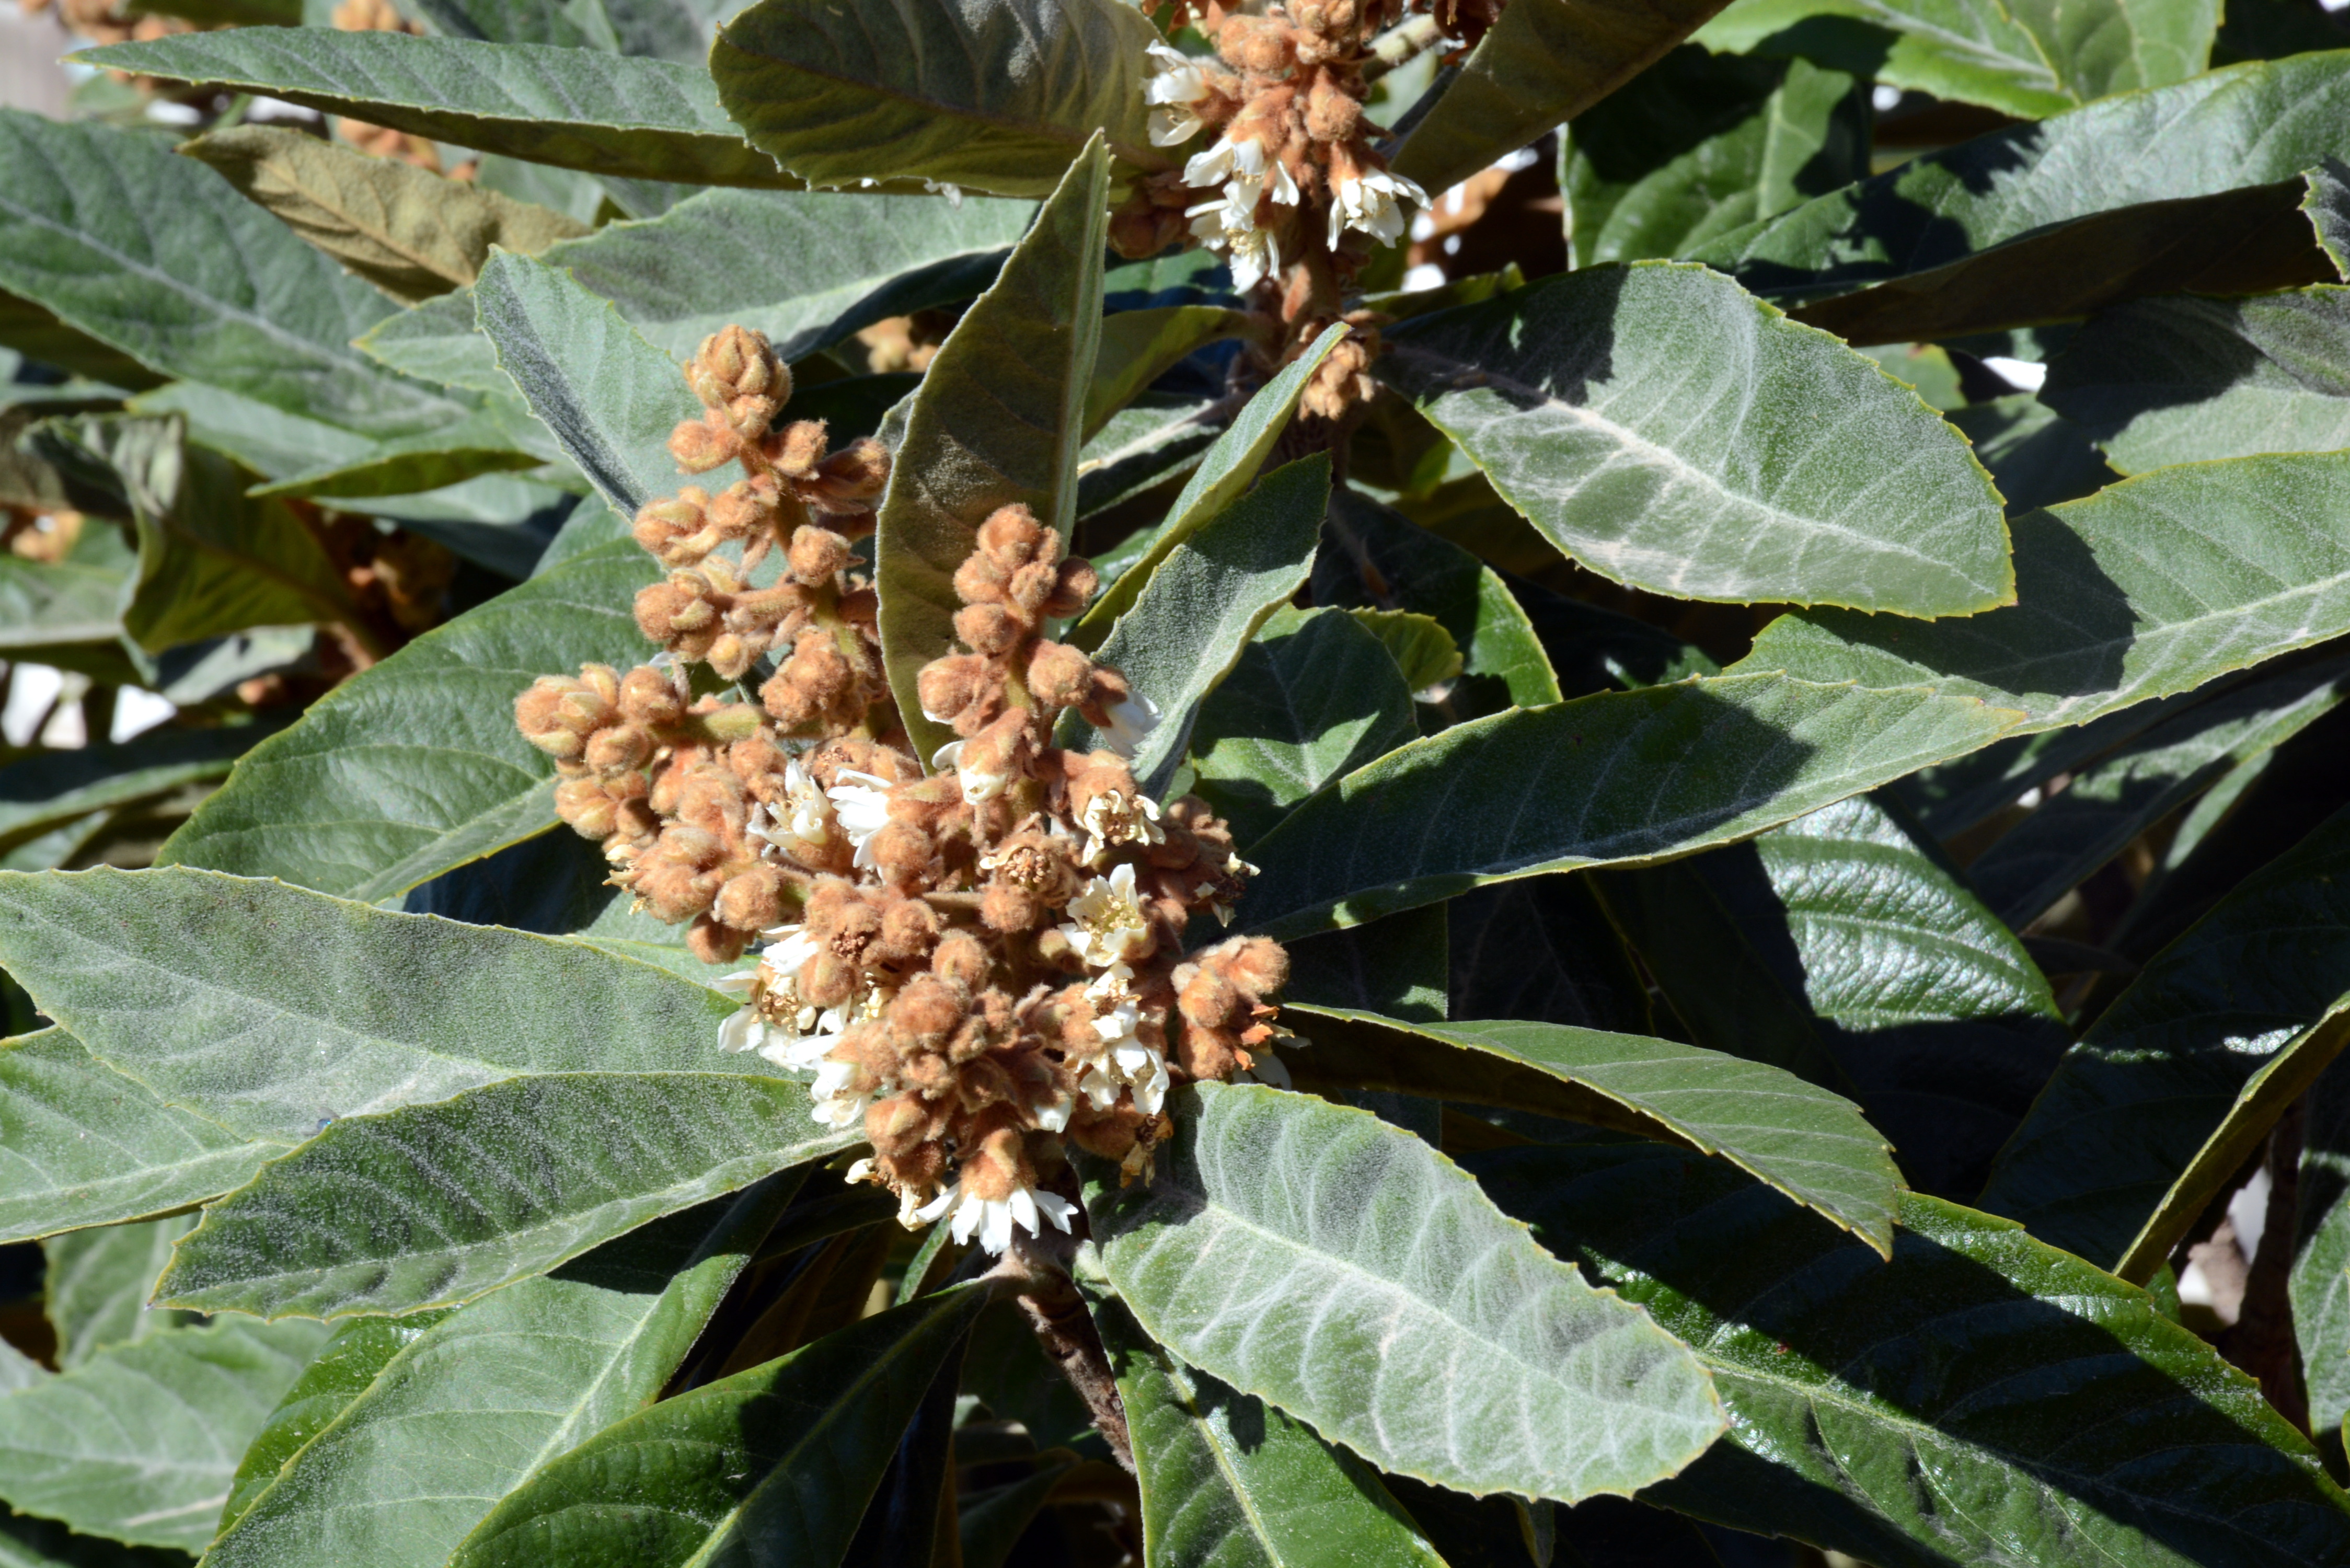
fruits, garden, green, eriobotrya, milkweed, Cheesewoods, combretaceae, Broomrapes, laurels, Daphnes